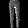
Label: Trouser